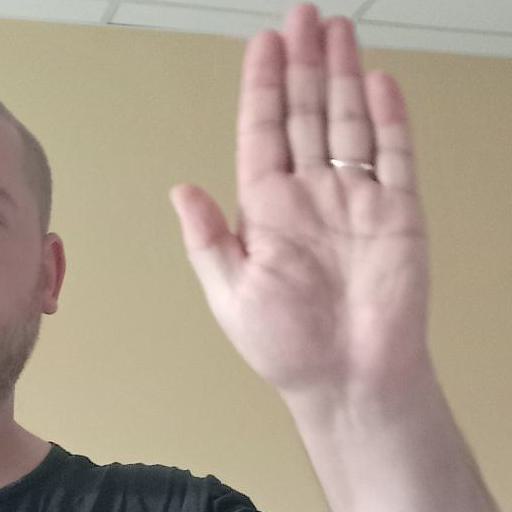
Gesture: stop